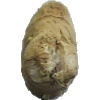
Label: Ginger Root 1